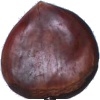
Label: Chestnut 1